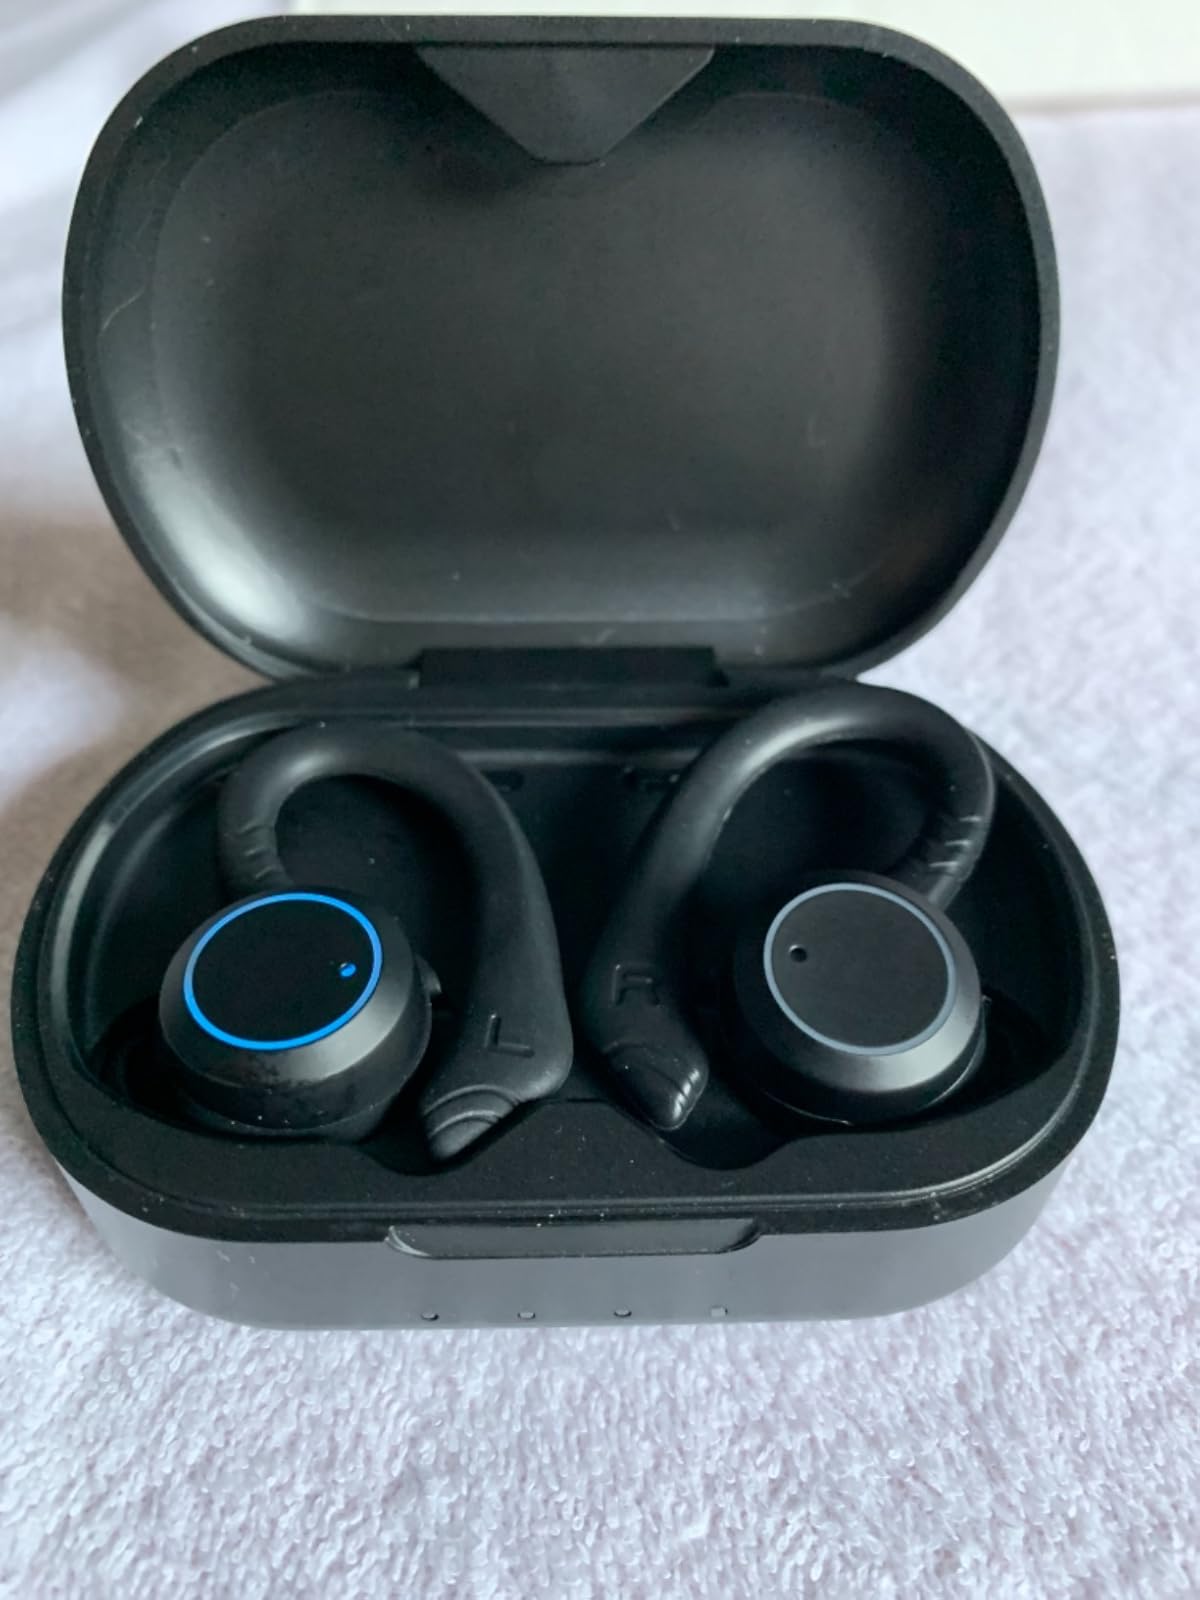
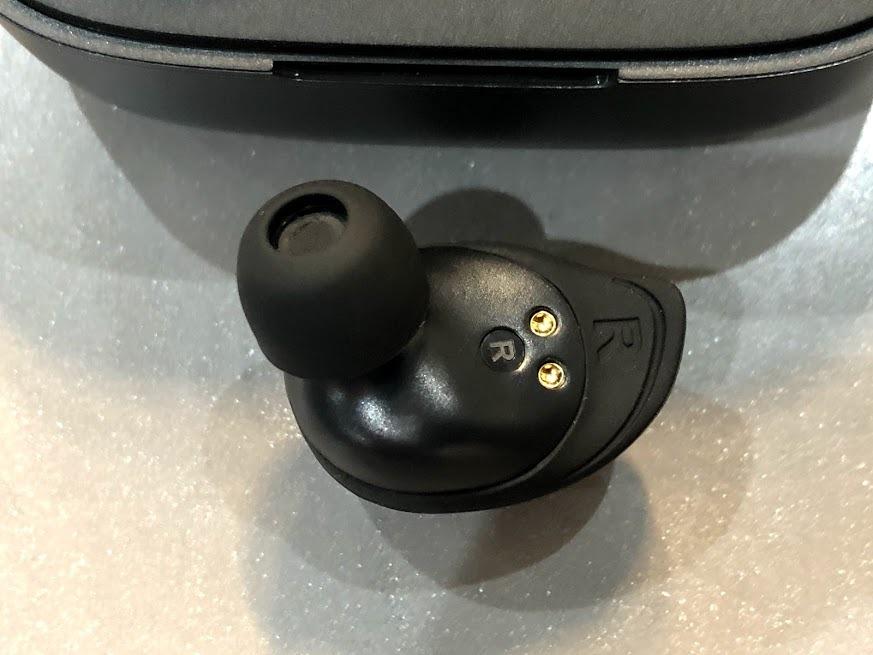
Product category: earbuds
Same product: no